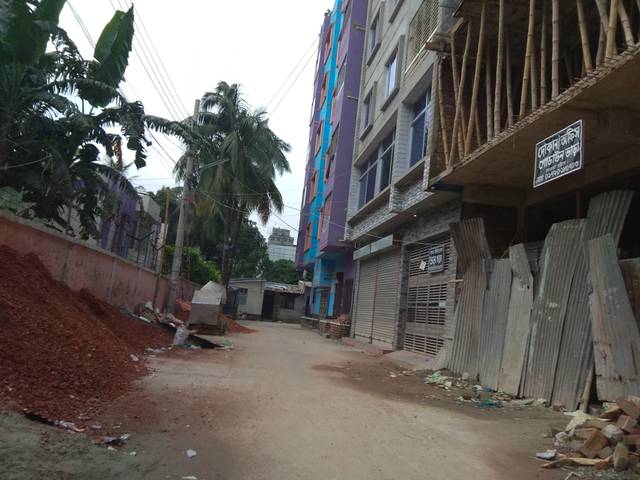
Region: Bangladesh
Coordinates: 23.808, 90.367